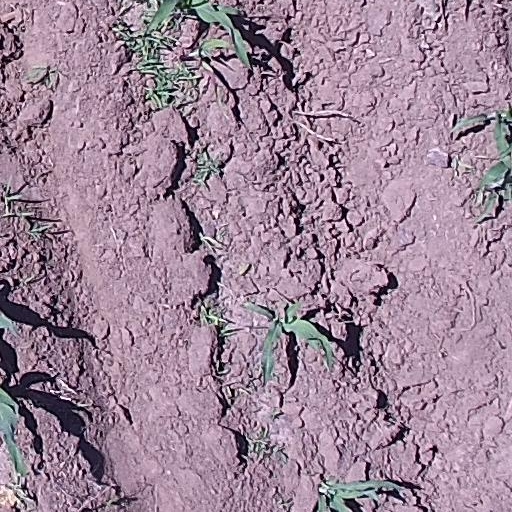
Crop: maize; corn